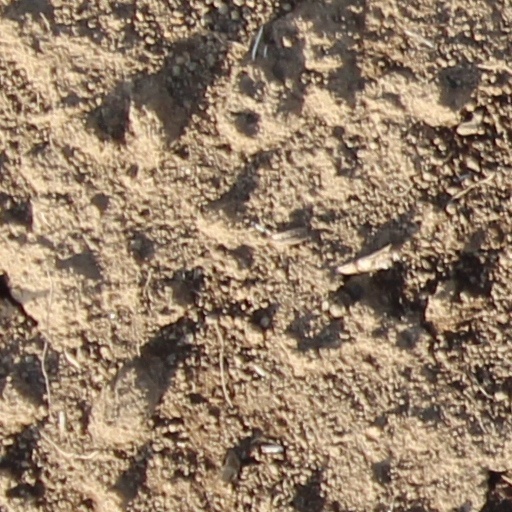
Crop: wheat